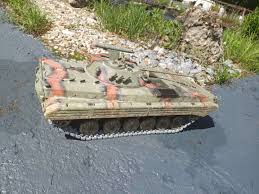
Label: BMP